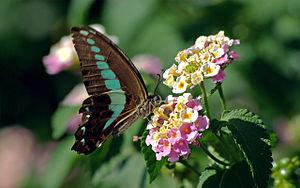
Graphium sarpedon est une espèce de lépidoptères de la famille des Papilionidae. On la trouve en Asie du Sud et du Sud-Est, ainsi qu'en Australie orientale.